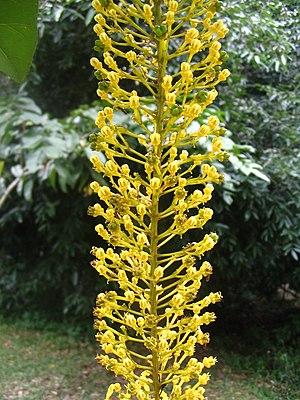
Lophanthera lactescens - détail de l'inflorescence - planté au Forest Research Institute Malaysia , Kepong, Selangor
Lophanthera lactescens est une espèce d'arbre de la famille Malpighiaceae originaire du Brésil.